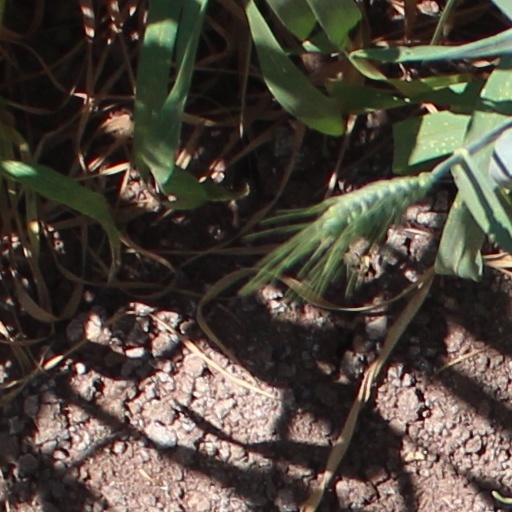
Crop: wheat